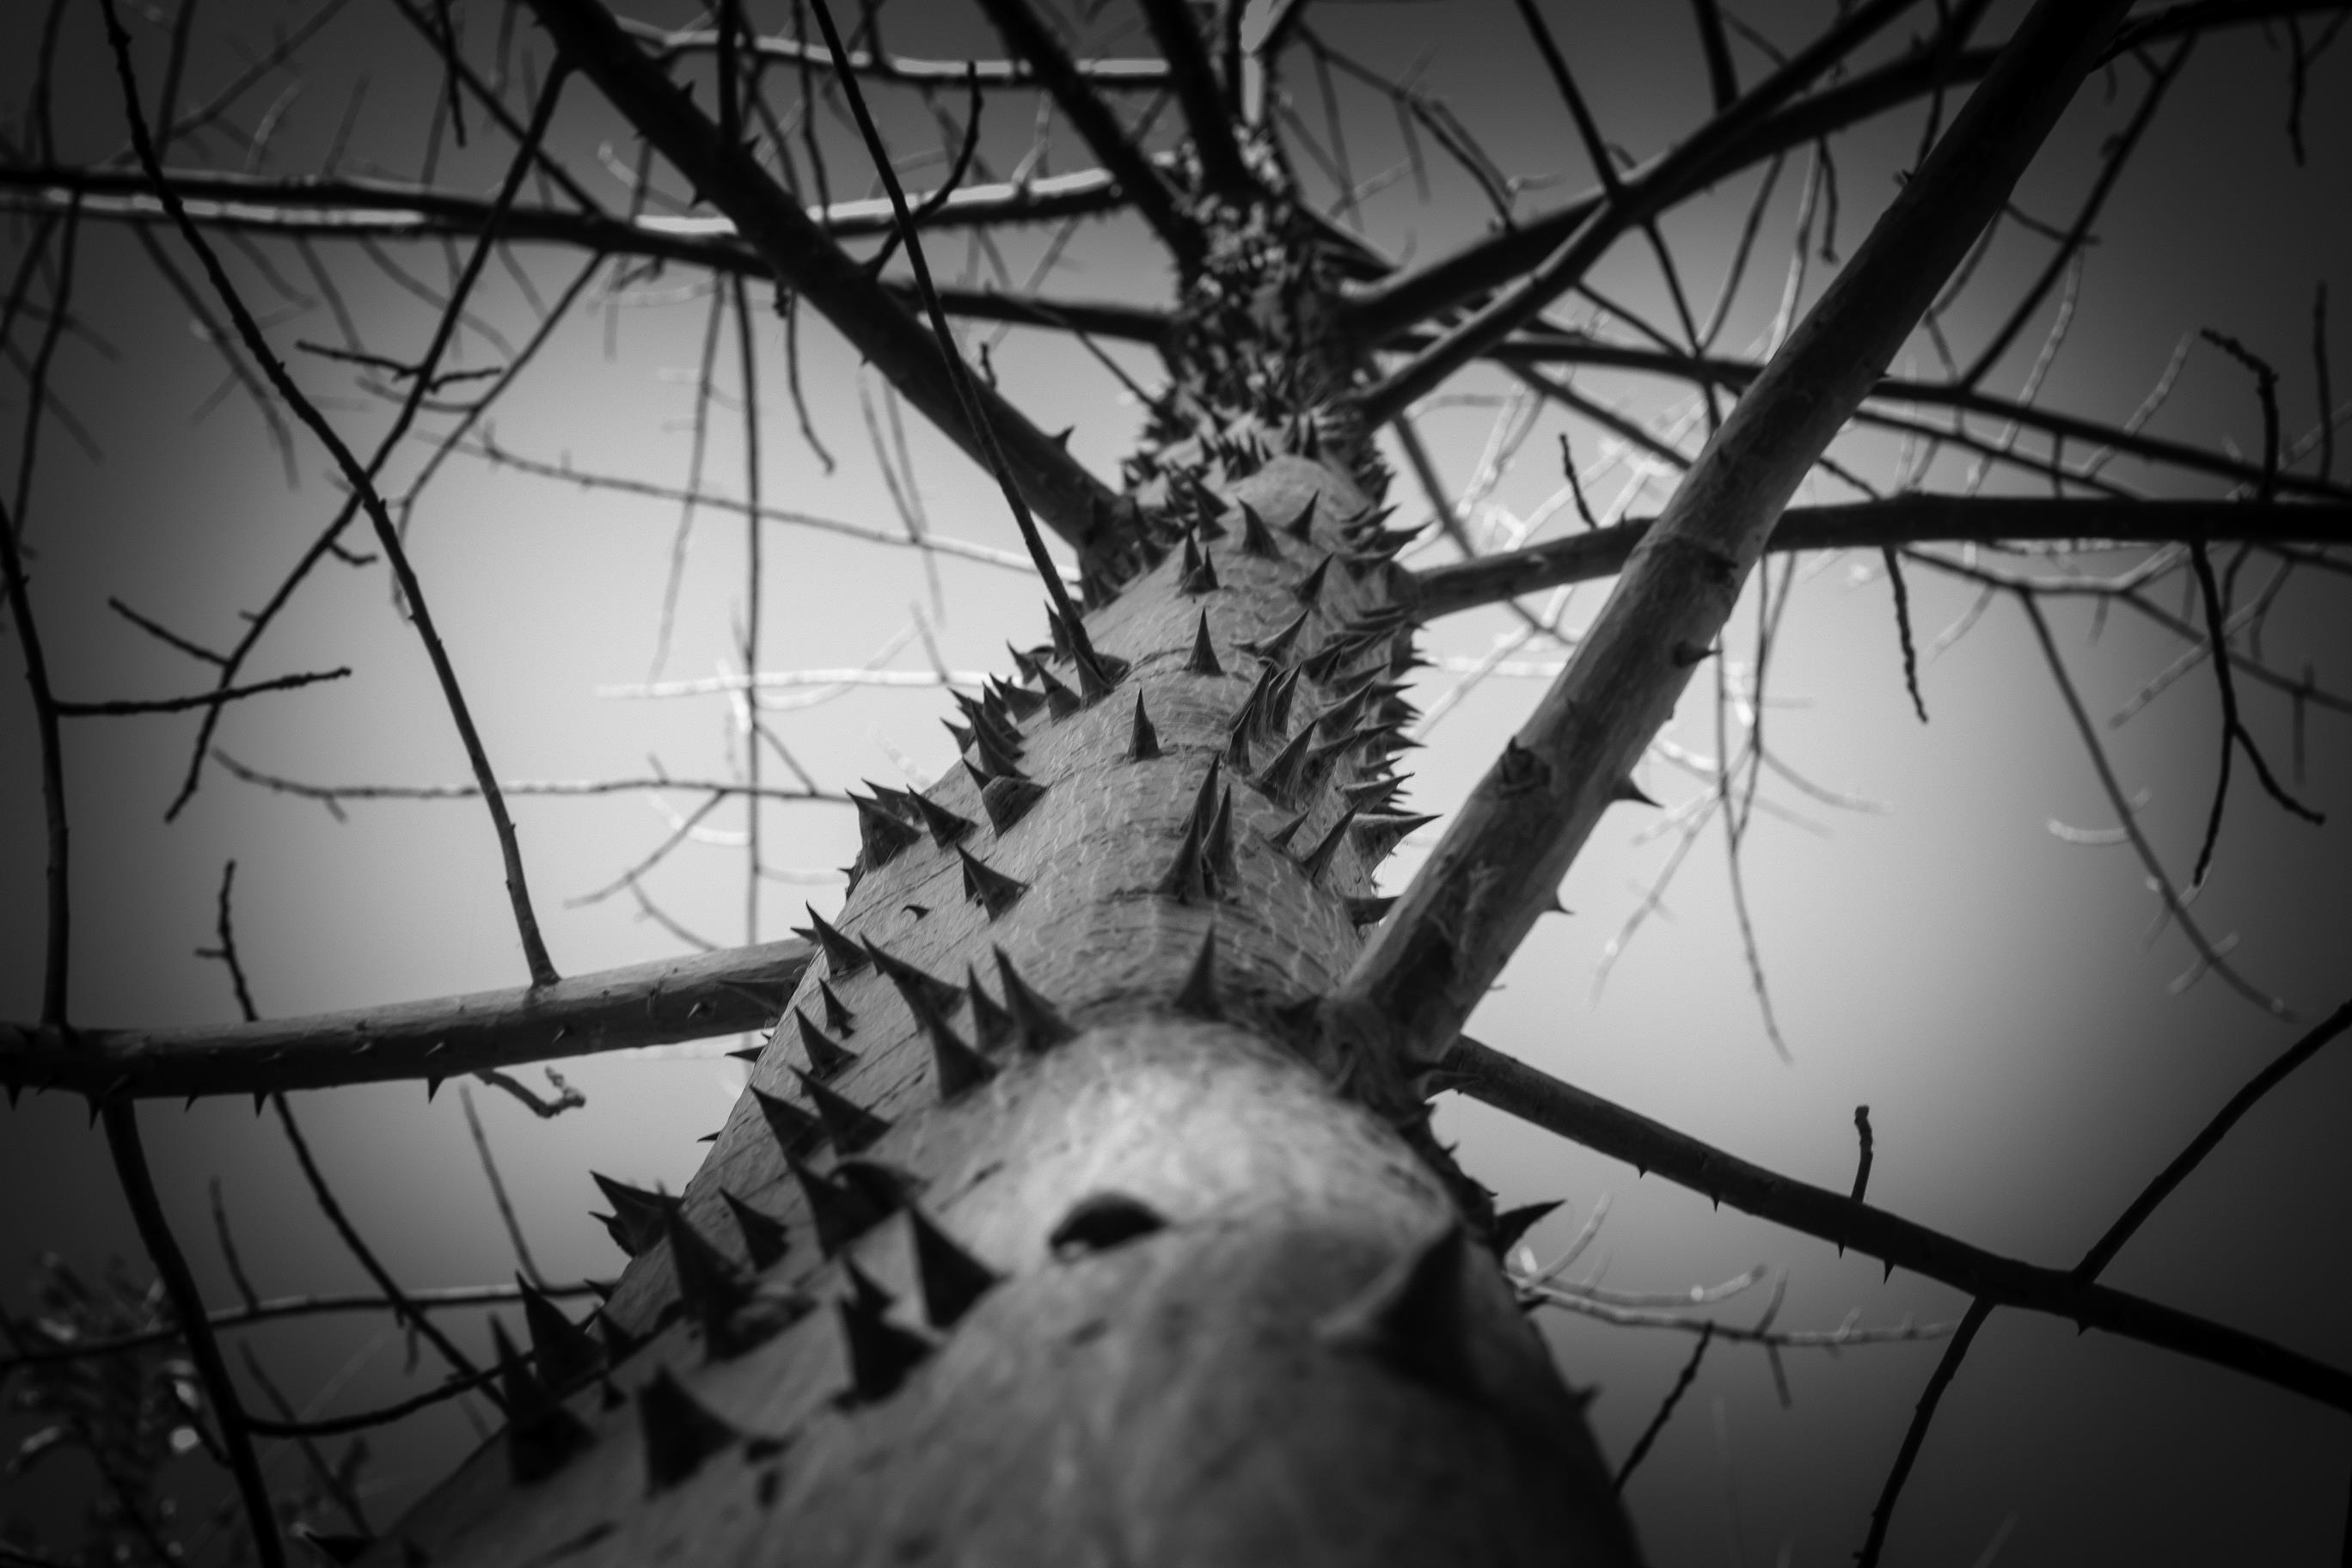
black and white, black, white, branch, tree, monochrome photography, photography, monochrome, winter, darkness, light, season, close up, woody plant, leaf, twig, shape, snow, sunlight